Earthquake Bird

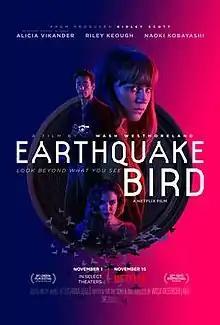
Official poster

Earthquake Bird is a 2019 psychological thriller film written and directed by Wash Westmoreland based on the 2001 novel of the same name by Susanna Jones. It stars Alicia Vikander, Riley Keough, Naoki Kobayashi and Jack Huston.